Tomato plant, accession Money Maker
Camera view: bottom (45 deg); turntable rotation: 270 degrees
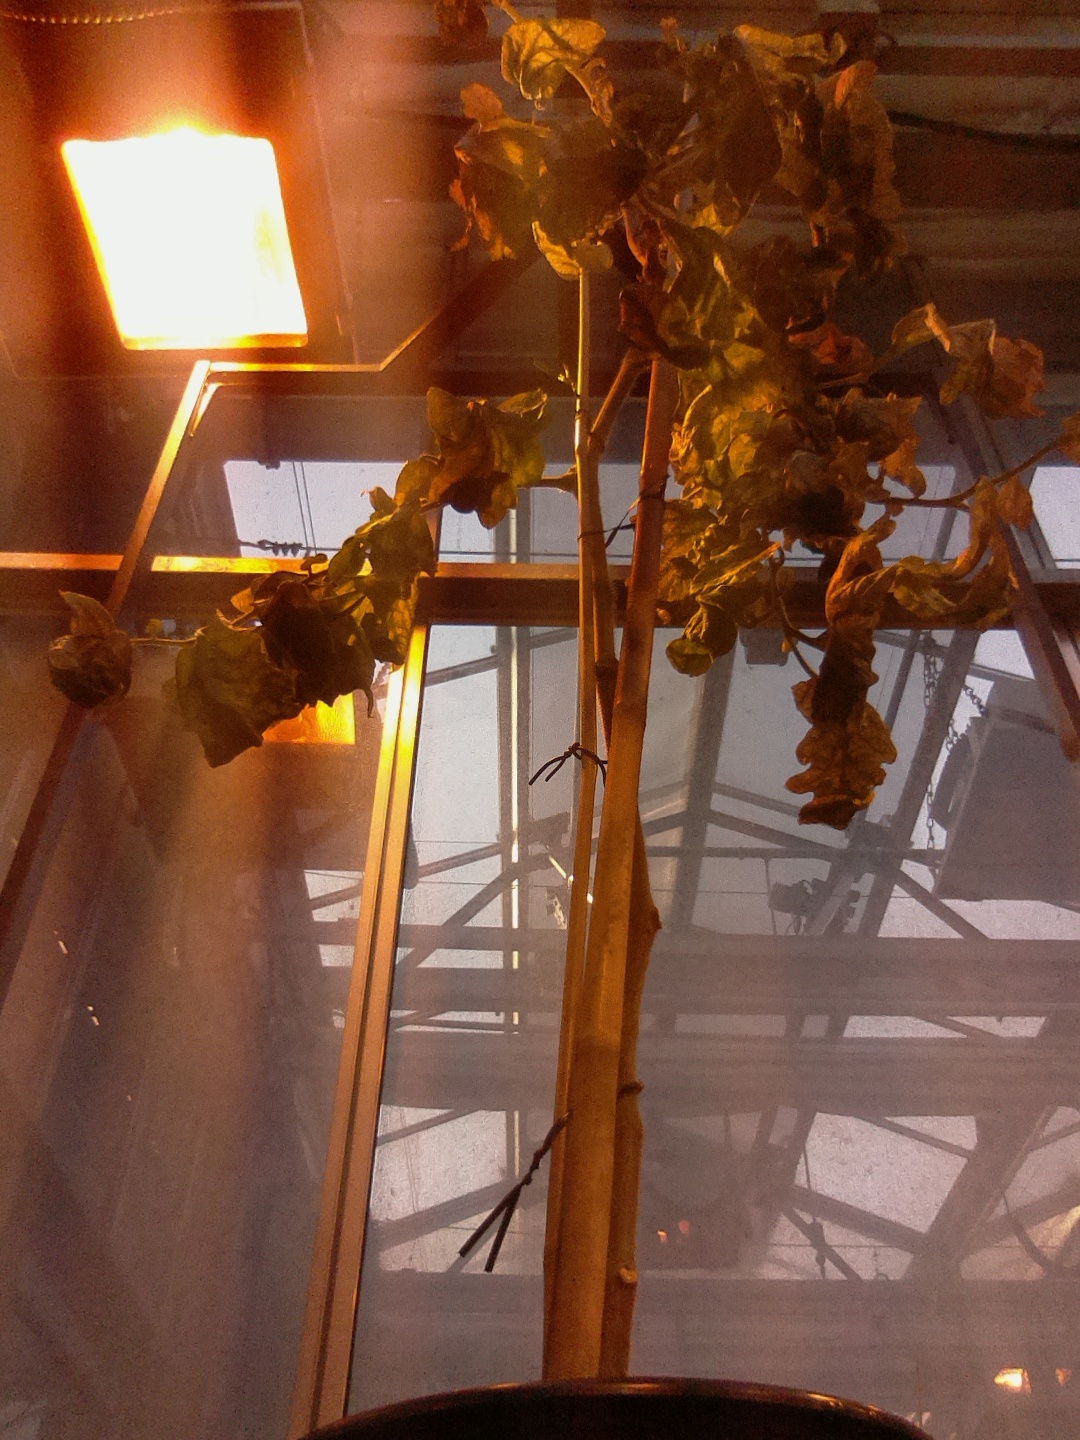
BBCH growth stage 51: First inflorence visible, visible closed flower bud